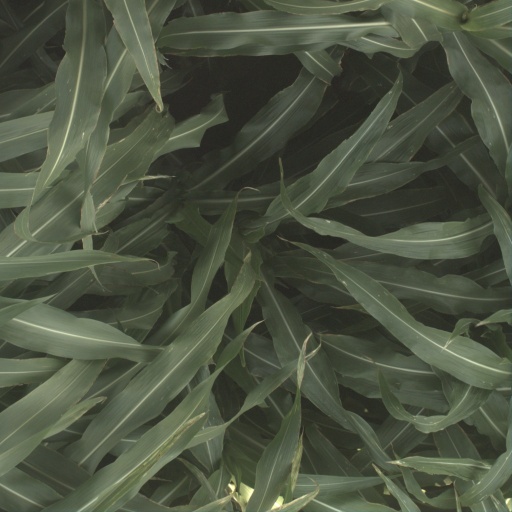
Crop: sorghum